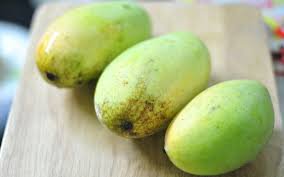
Label: Mango